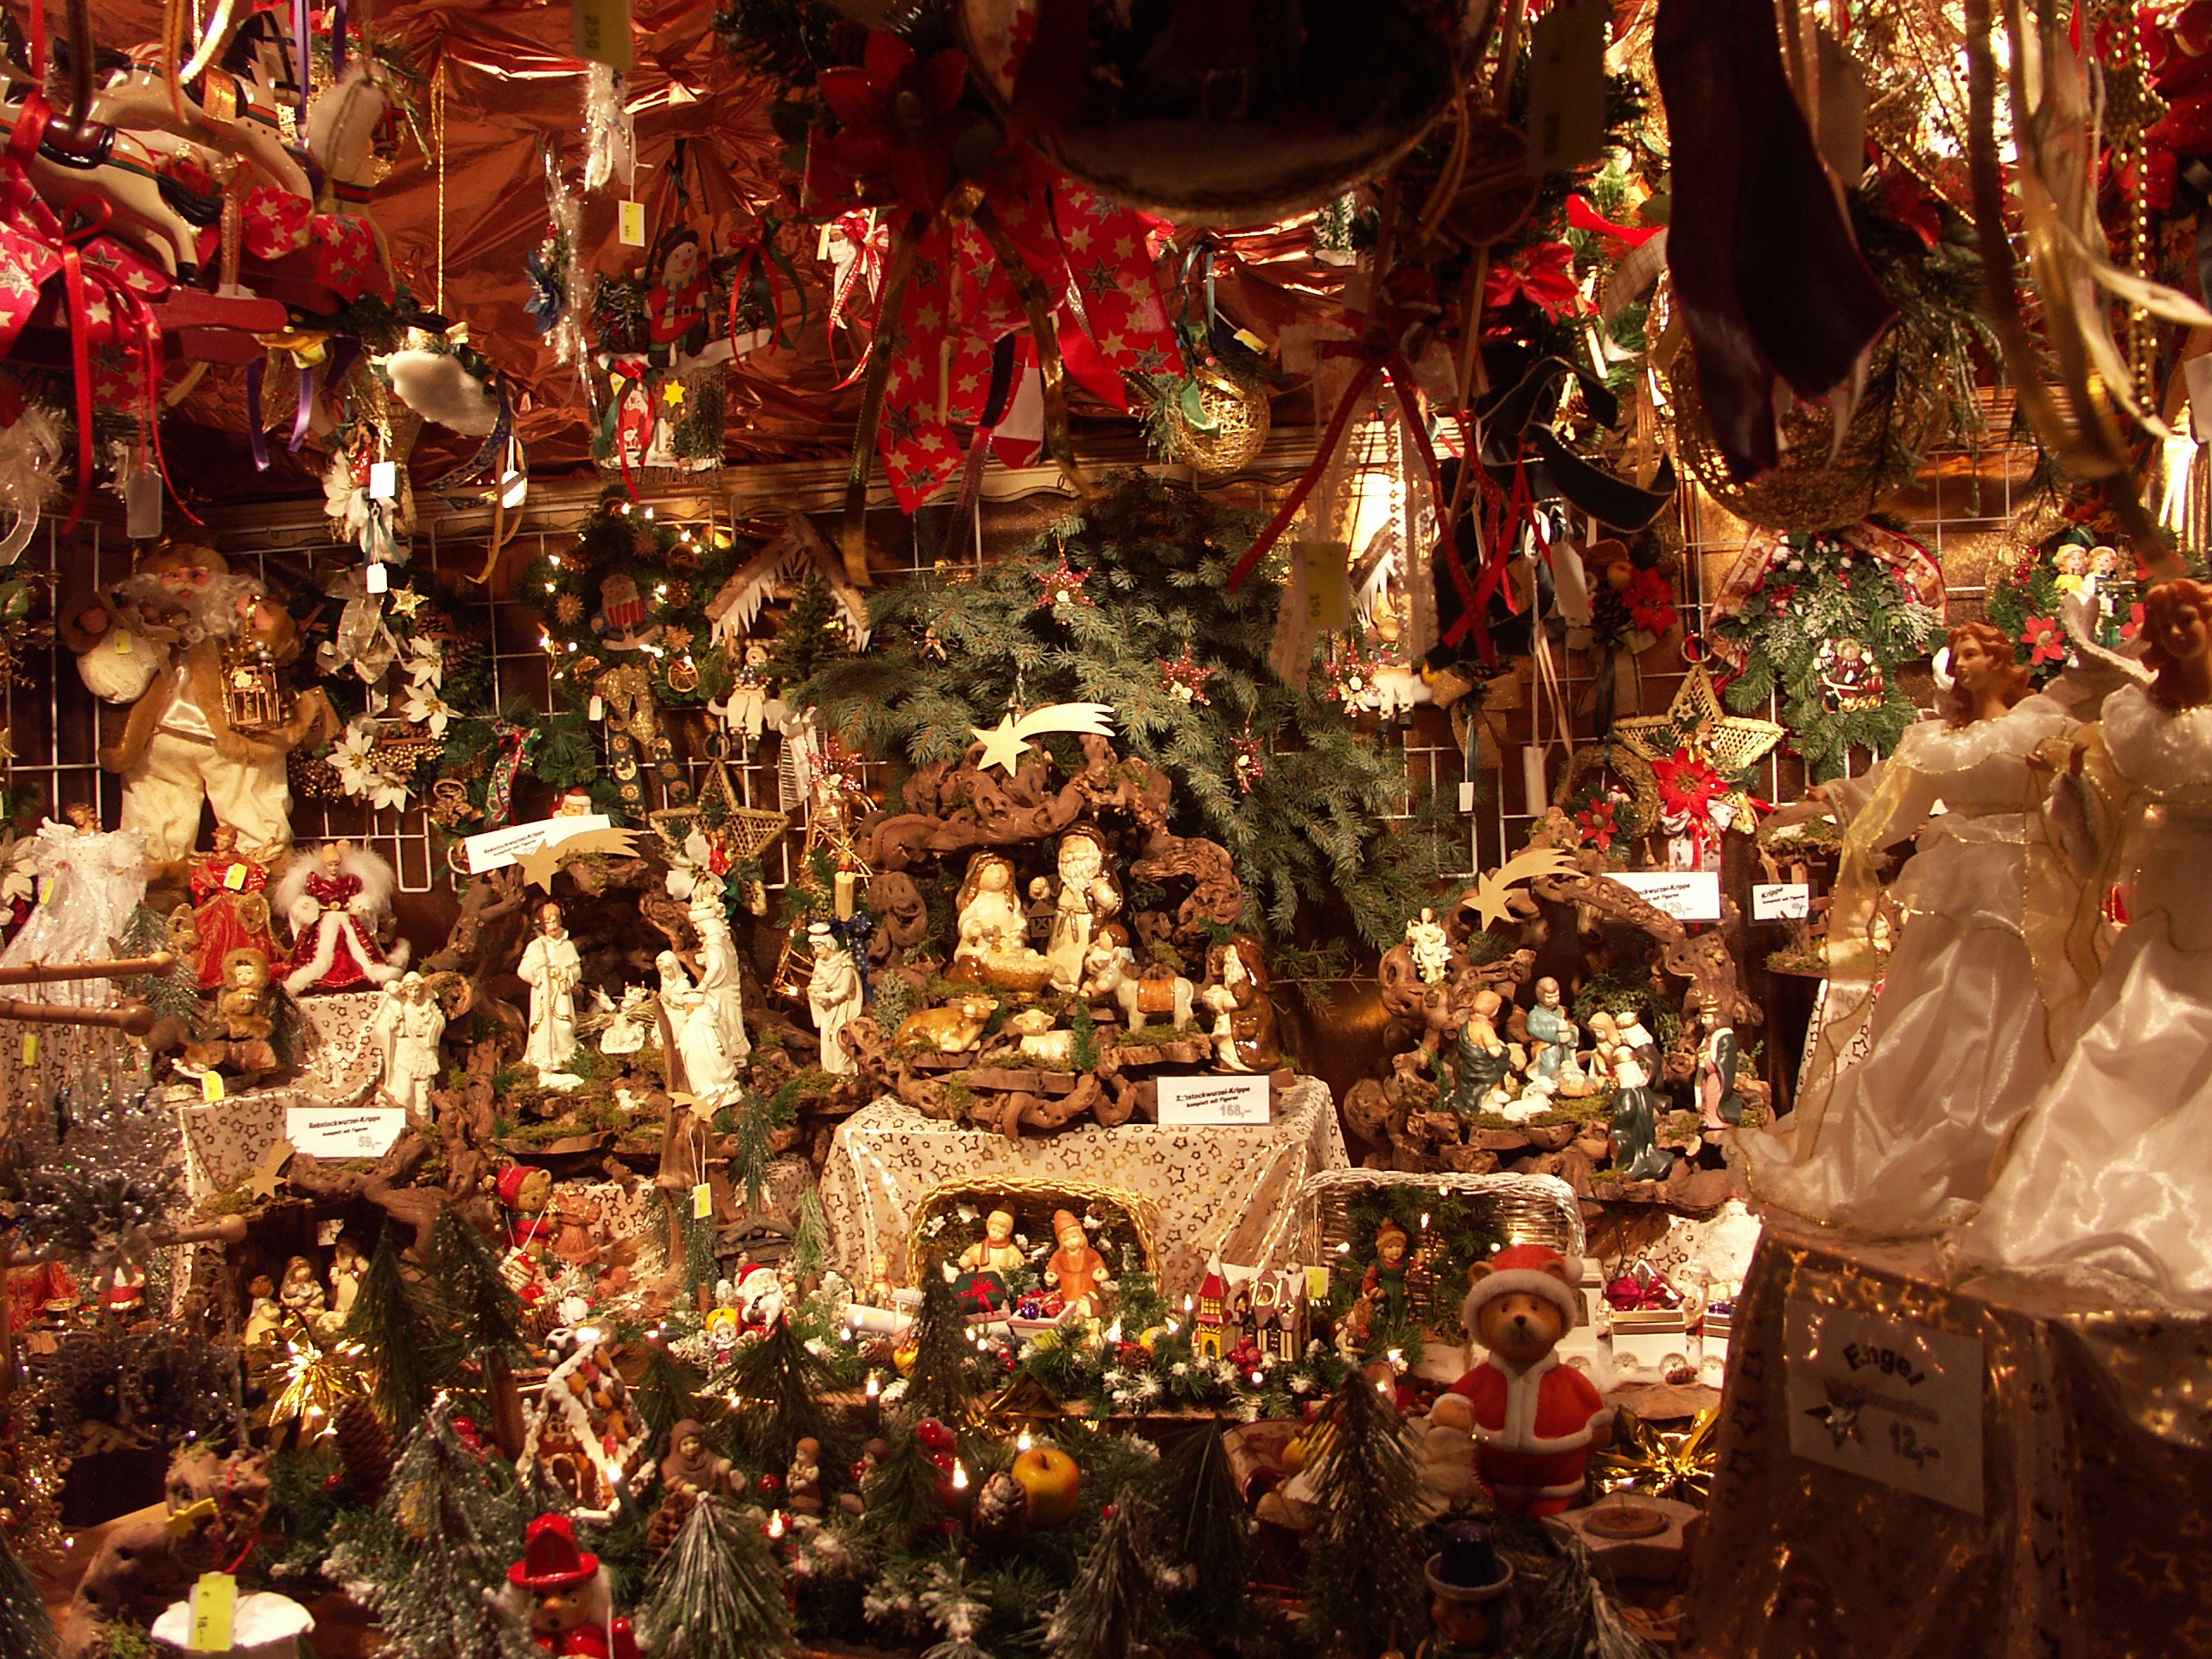
bazaar, market, christmas, public space, christmas decoration, temple, christmas market, tradition, white castle, st andrew's church